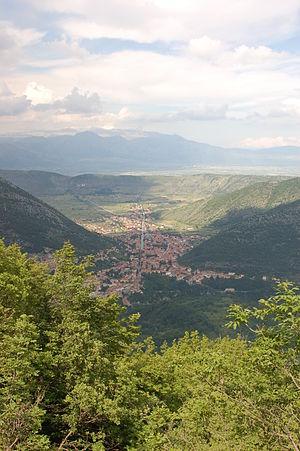
Capistrello est une commune de la province de L'Aquila dans les Abruzzes en Italie.